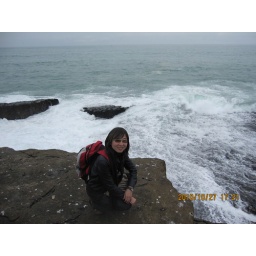
I am in El Salto del Fraile,Lima, the Pacific ocean shore rock formoation